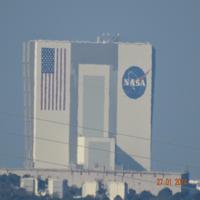
Weather: sun or clear